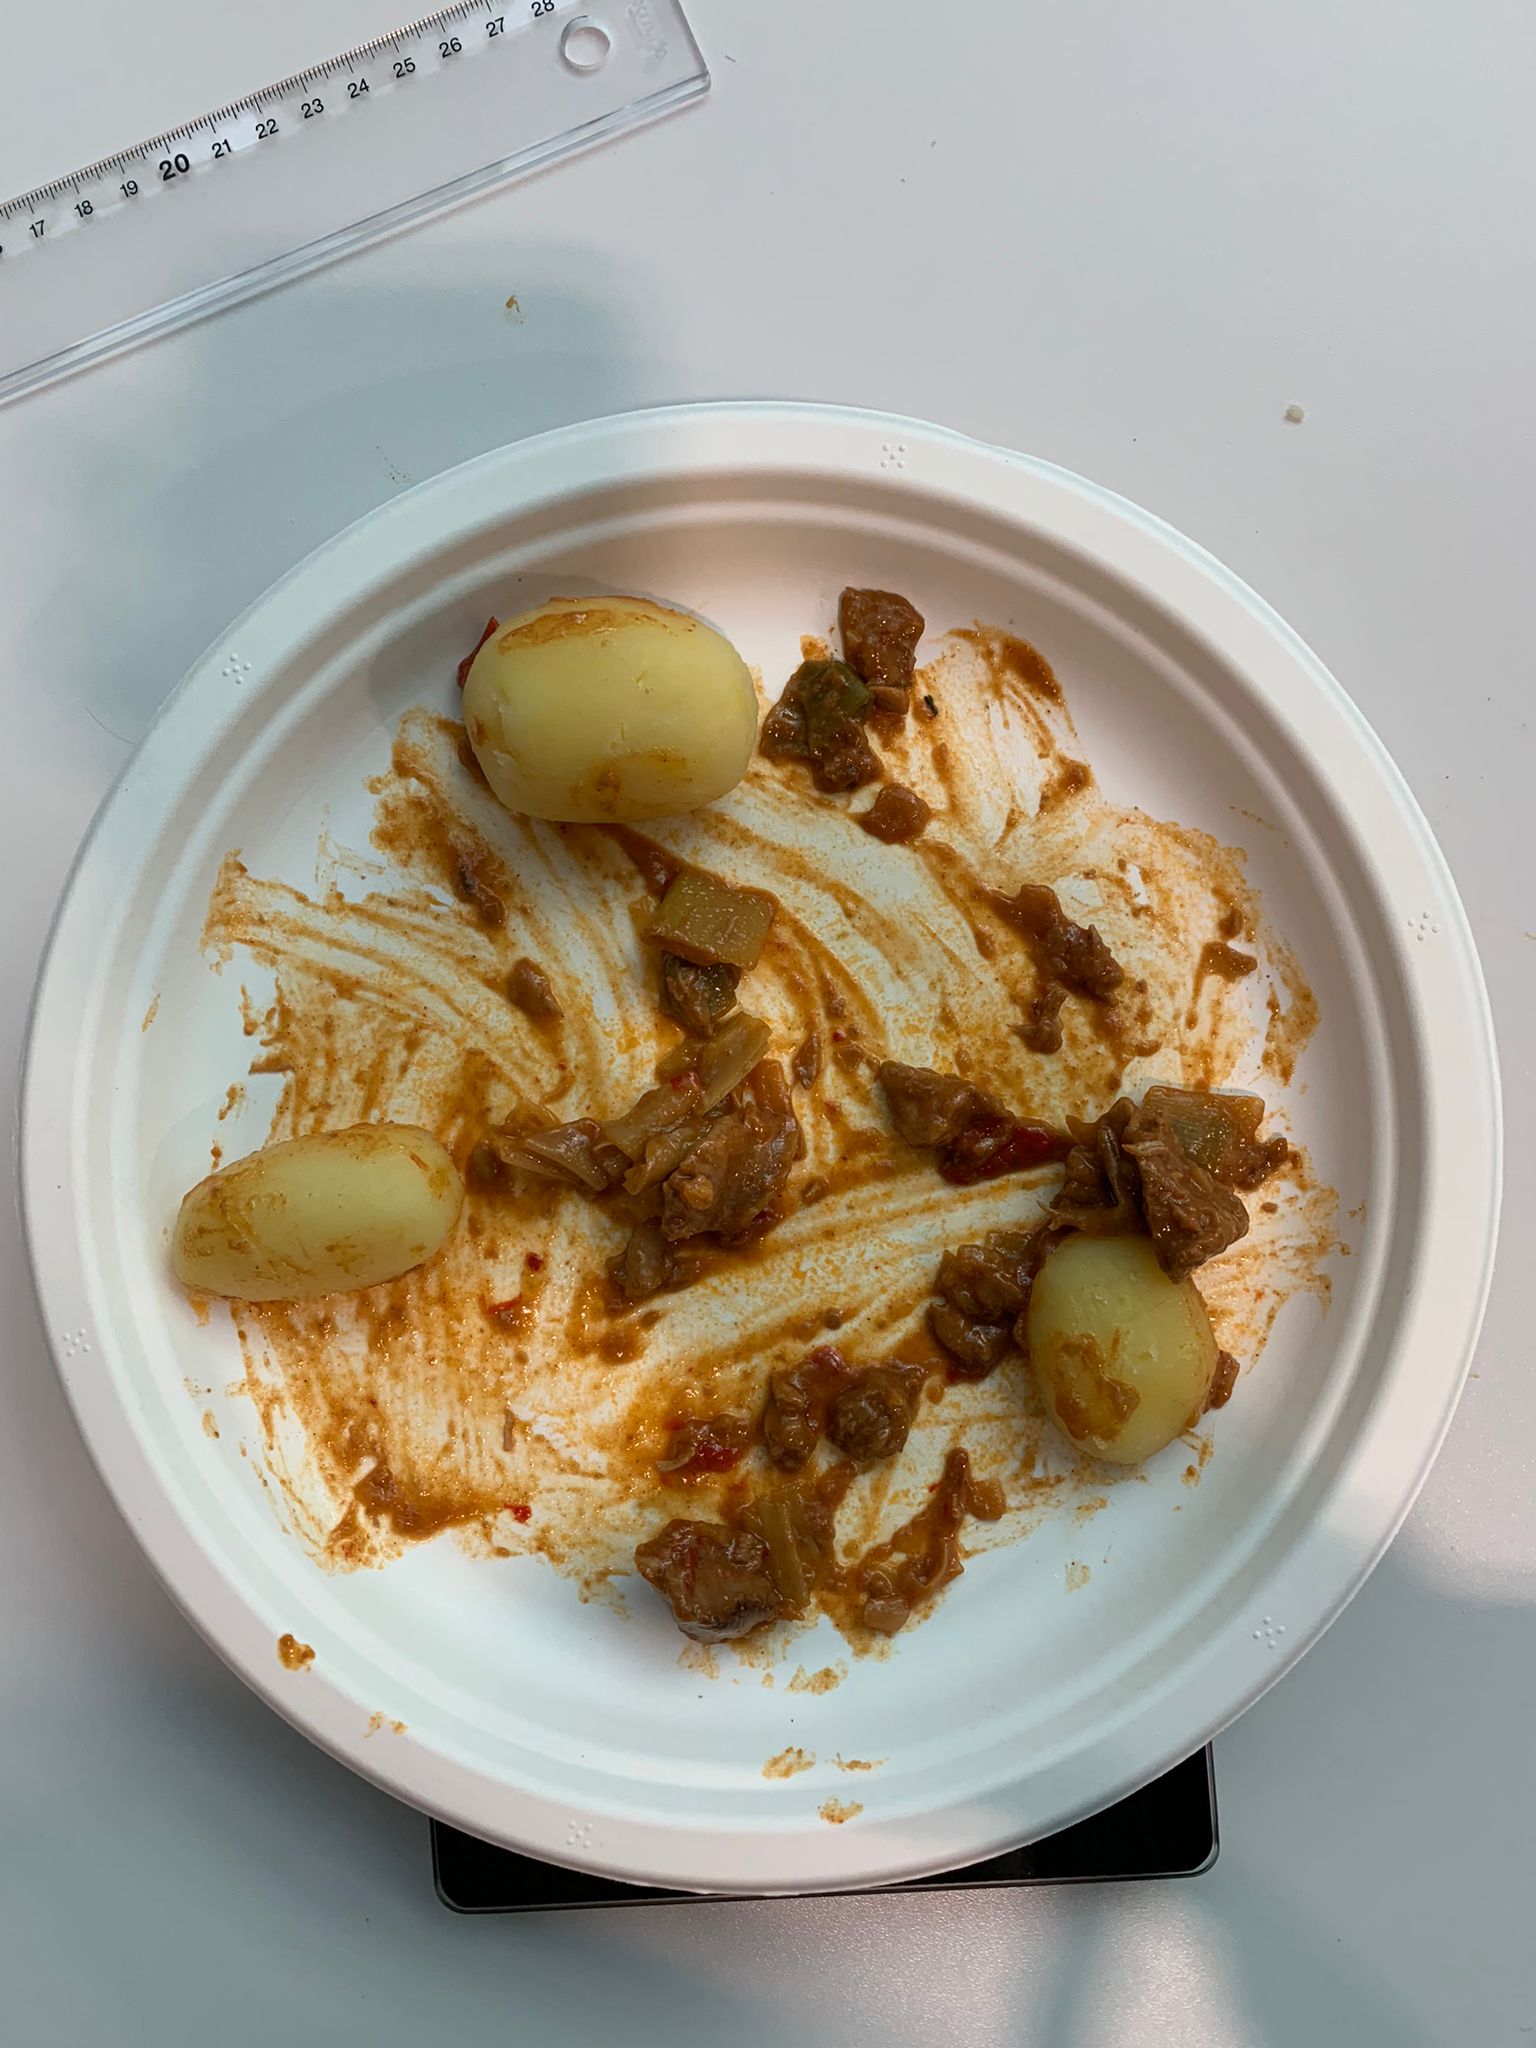
Ingredients: goulash, potatoes